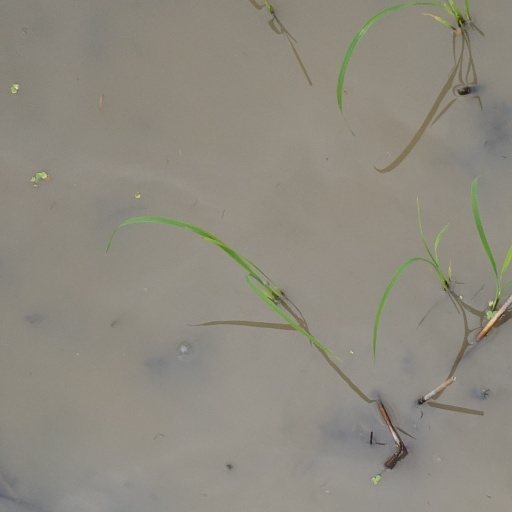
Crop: rice